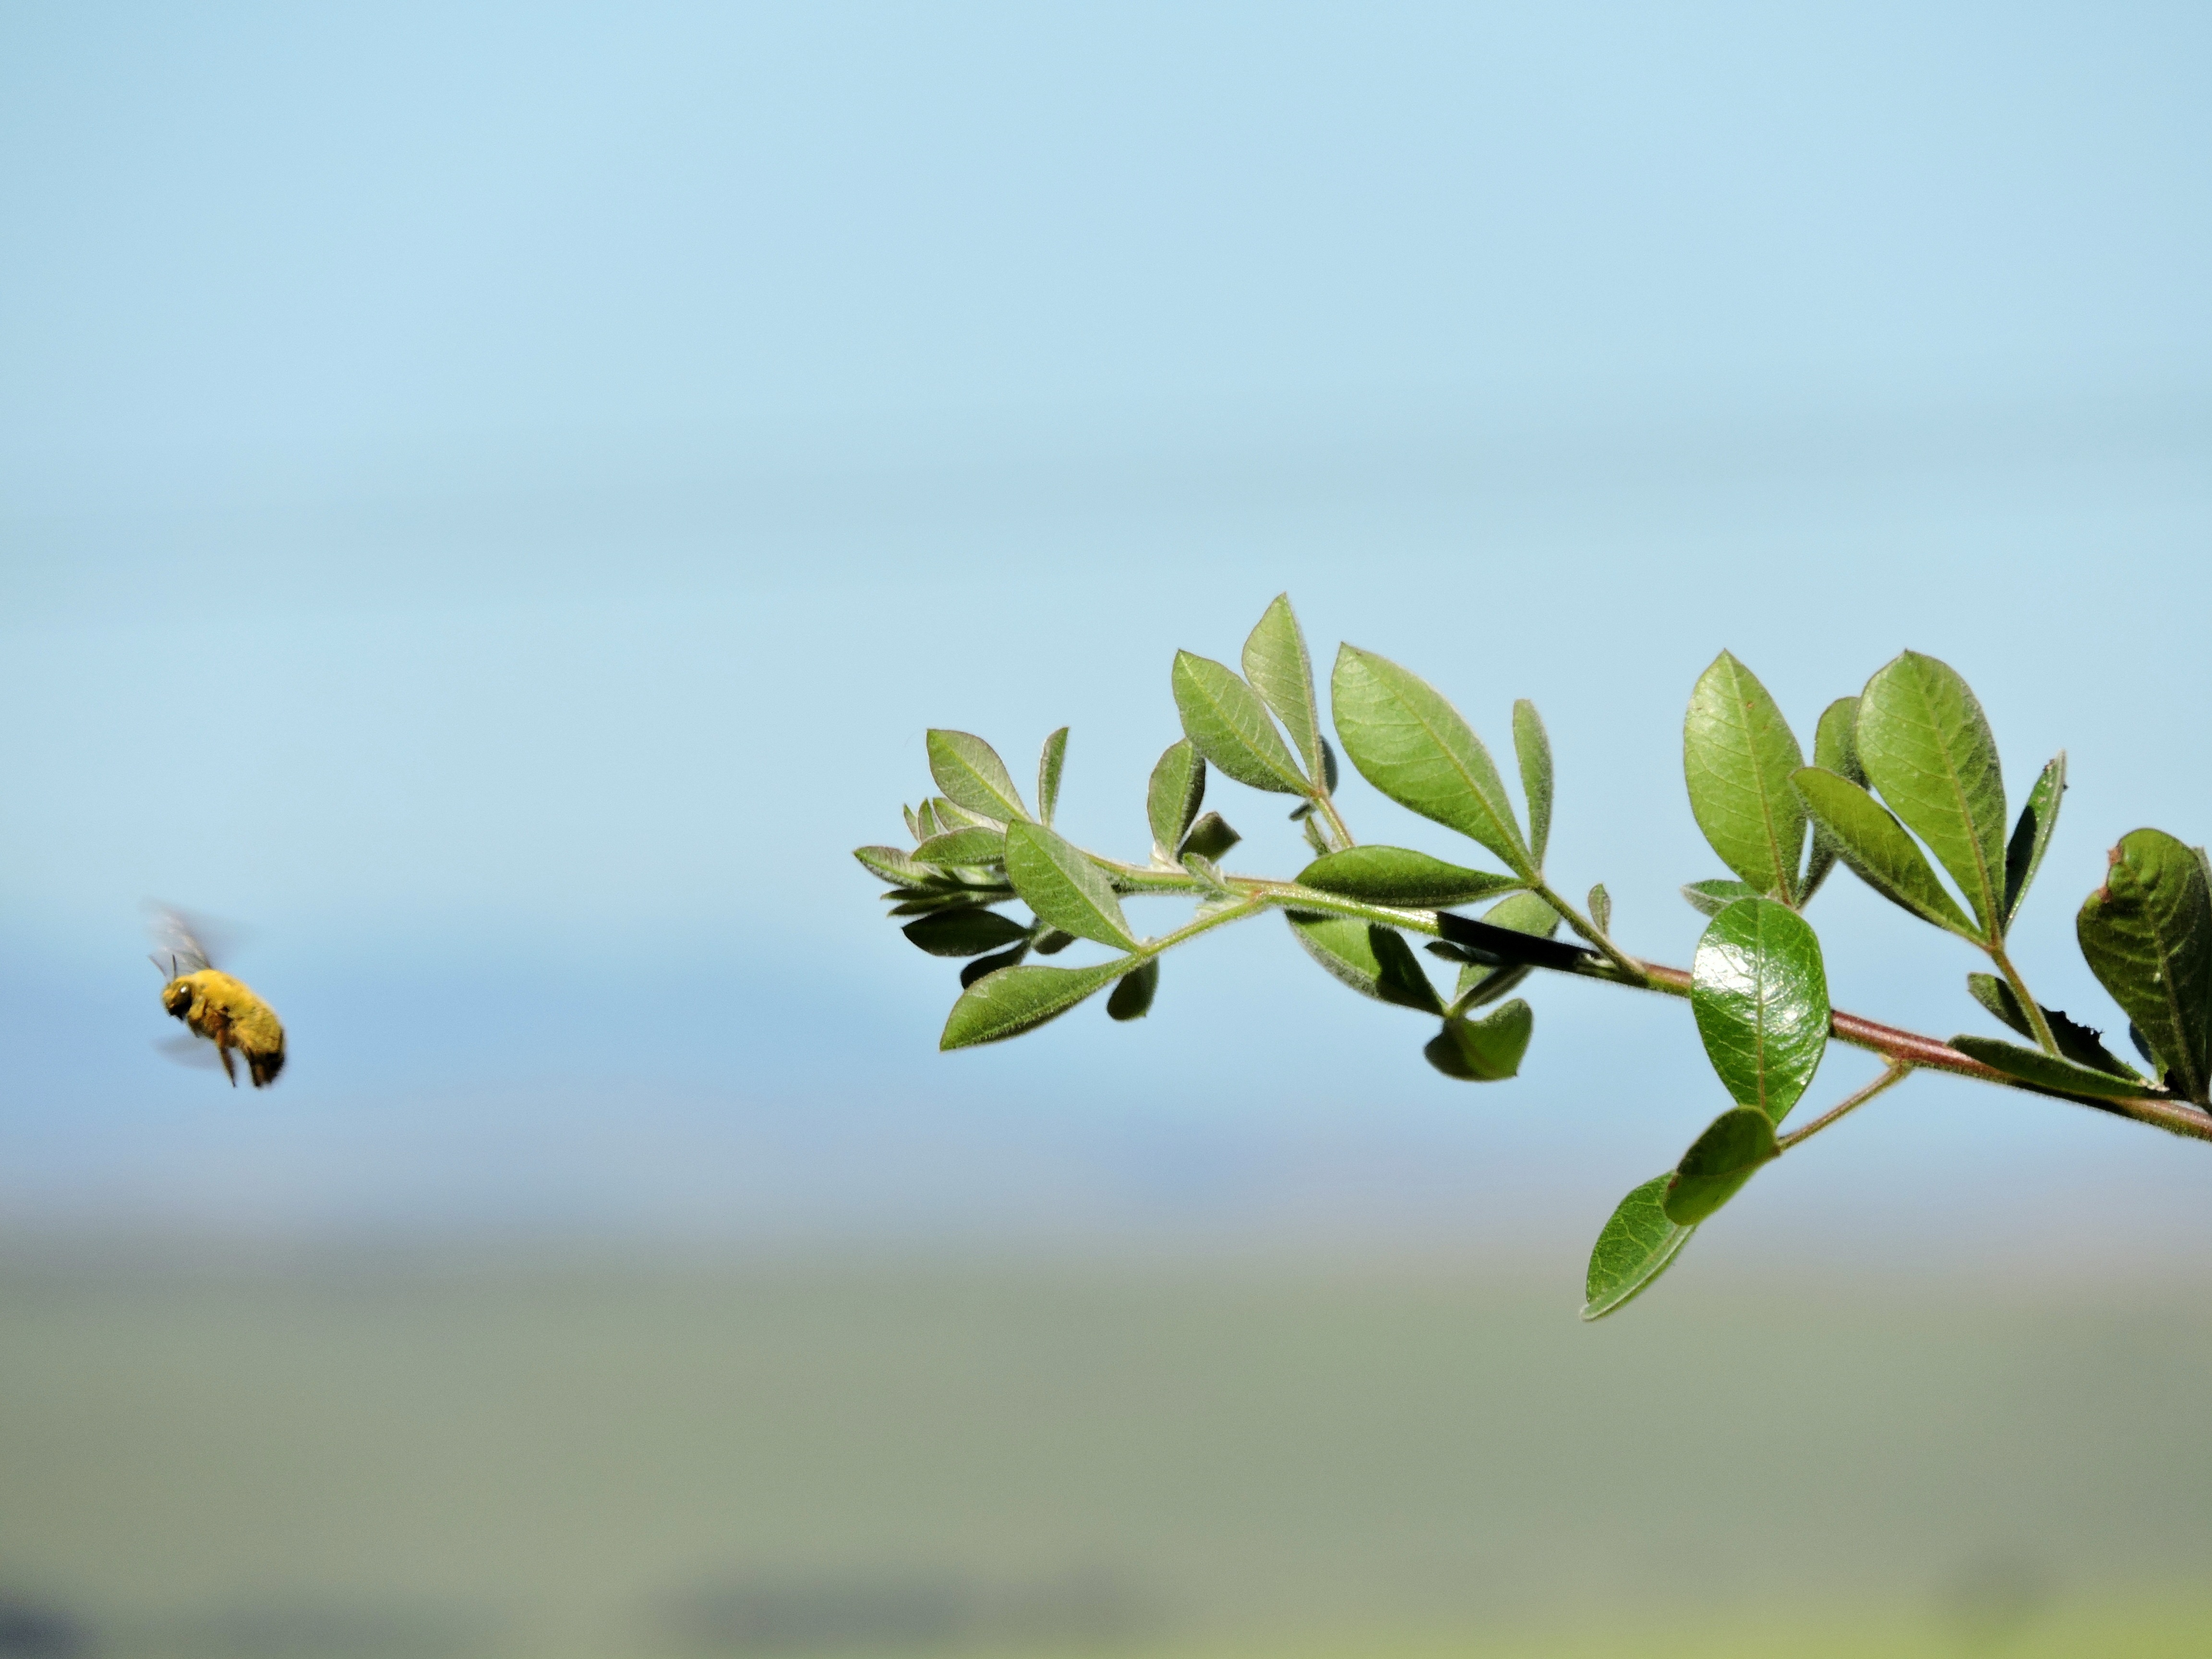
landscape, tree, nature, grass, outdoor, horizon, branch, blossom, light, plant, sky, field, meadow, countryside, stem, sunlight, leaf, flower, bloom, wind, fly, country, honey, summer, wild, environment, pollen, pollination, spring, green, produce, tranquil, insect, macro, natural, botany, blue, yellow, garden, flora, season, fauna, trees, wings, shrub, bee, ecosystem, nectar, macro photography, flowering plant, plant stem, woody plant, land plant